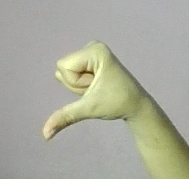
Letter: waw